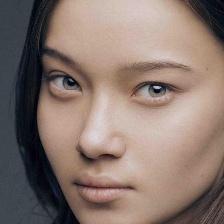
Label: faces